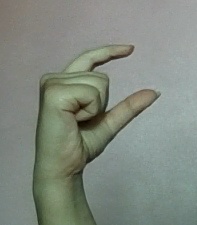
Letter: dal